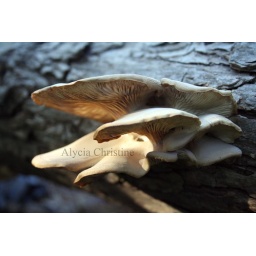
I discovered these mushrooms growing on a fallen tree near a dry creek bed in College Station, Texas.